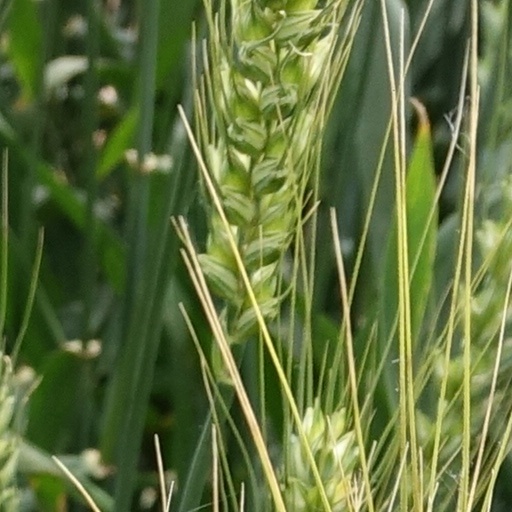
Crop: wheat